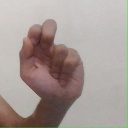
अक्षर: ढ